Sparekassen Bikuben

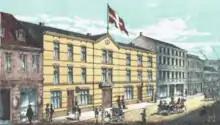
Stilling's building at Silkegade 8

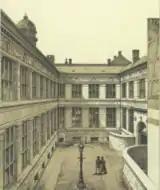
The courtyard of the new building in the 1880s

Sparekassen Bikuben was founded on 3 March 1857 and was initially operated out of the bank manager's apartment at Silkegade 13. The building on the other side of the street (No. 8) was acquired in 1860. It was subsequently adapted for use as a bank building by Hans Conrad Stilling.